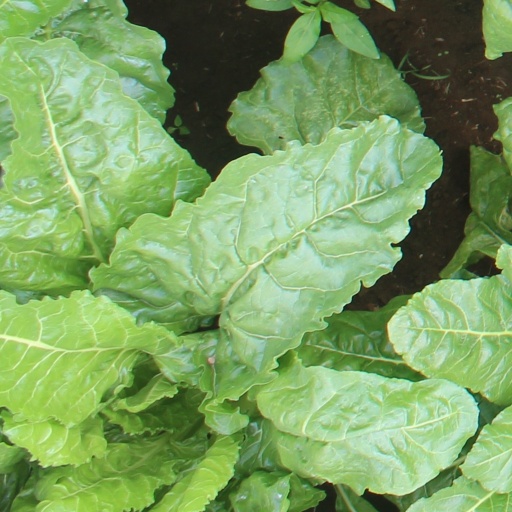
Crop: sugar beet